Classical music of the United States

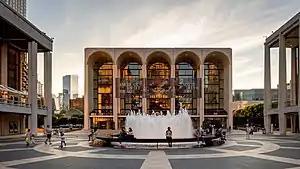
The Lincoln Center houses nationally and internationally renowned performing arts organizations including the New York Philharmonic, the Metropolitan Opera, and the New York City Ballet. Juilliard School of Music also became part of the Lincoln Center complex.

American classical music is music written in the United States in the Classical music tradition, which originated in Europe. In many cases, beginning in the 18th century, it has been influenced by American folk music styles; and from the 20th century to the present day it has often been influenced by American folk music and sometimes jazz.